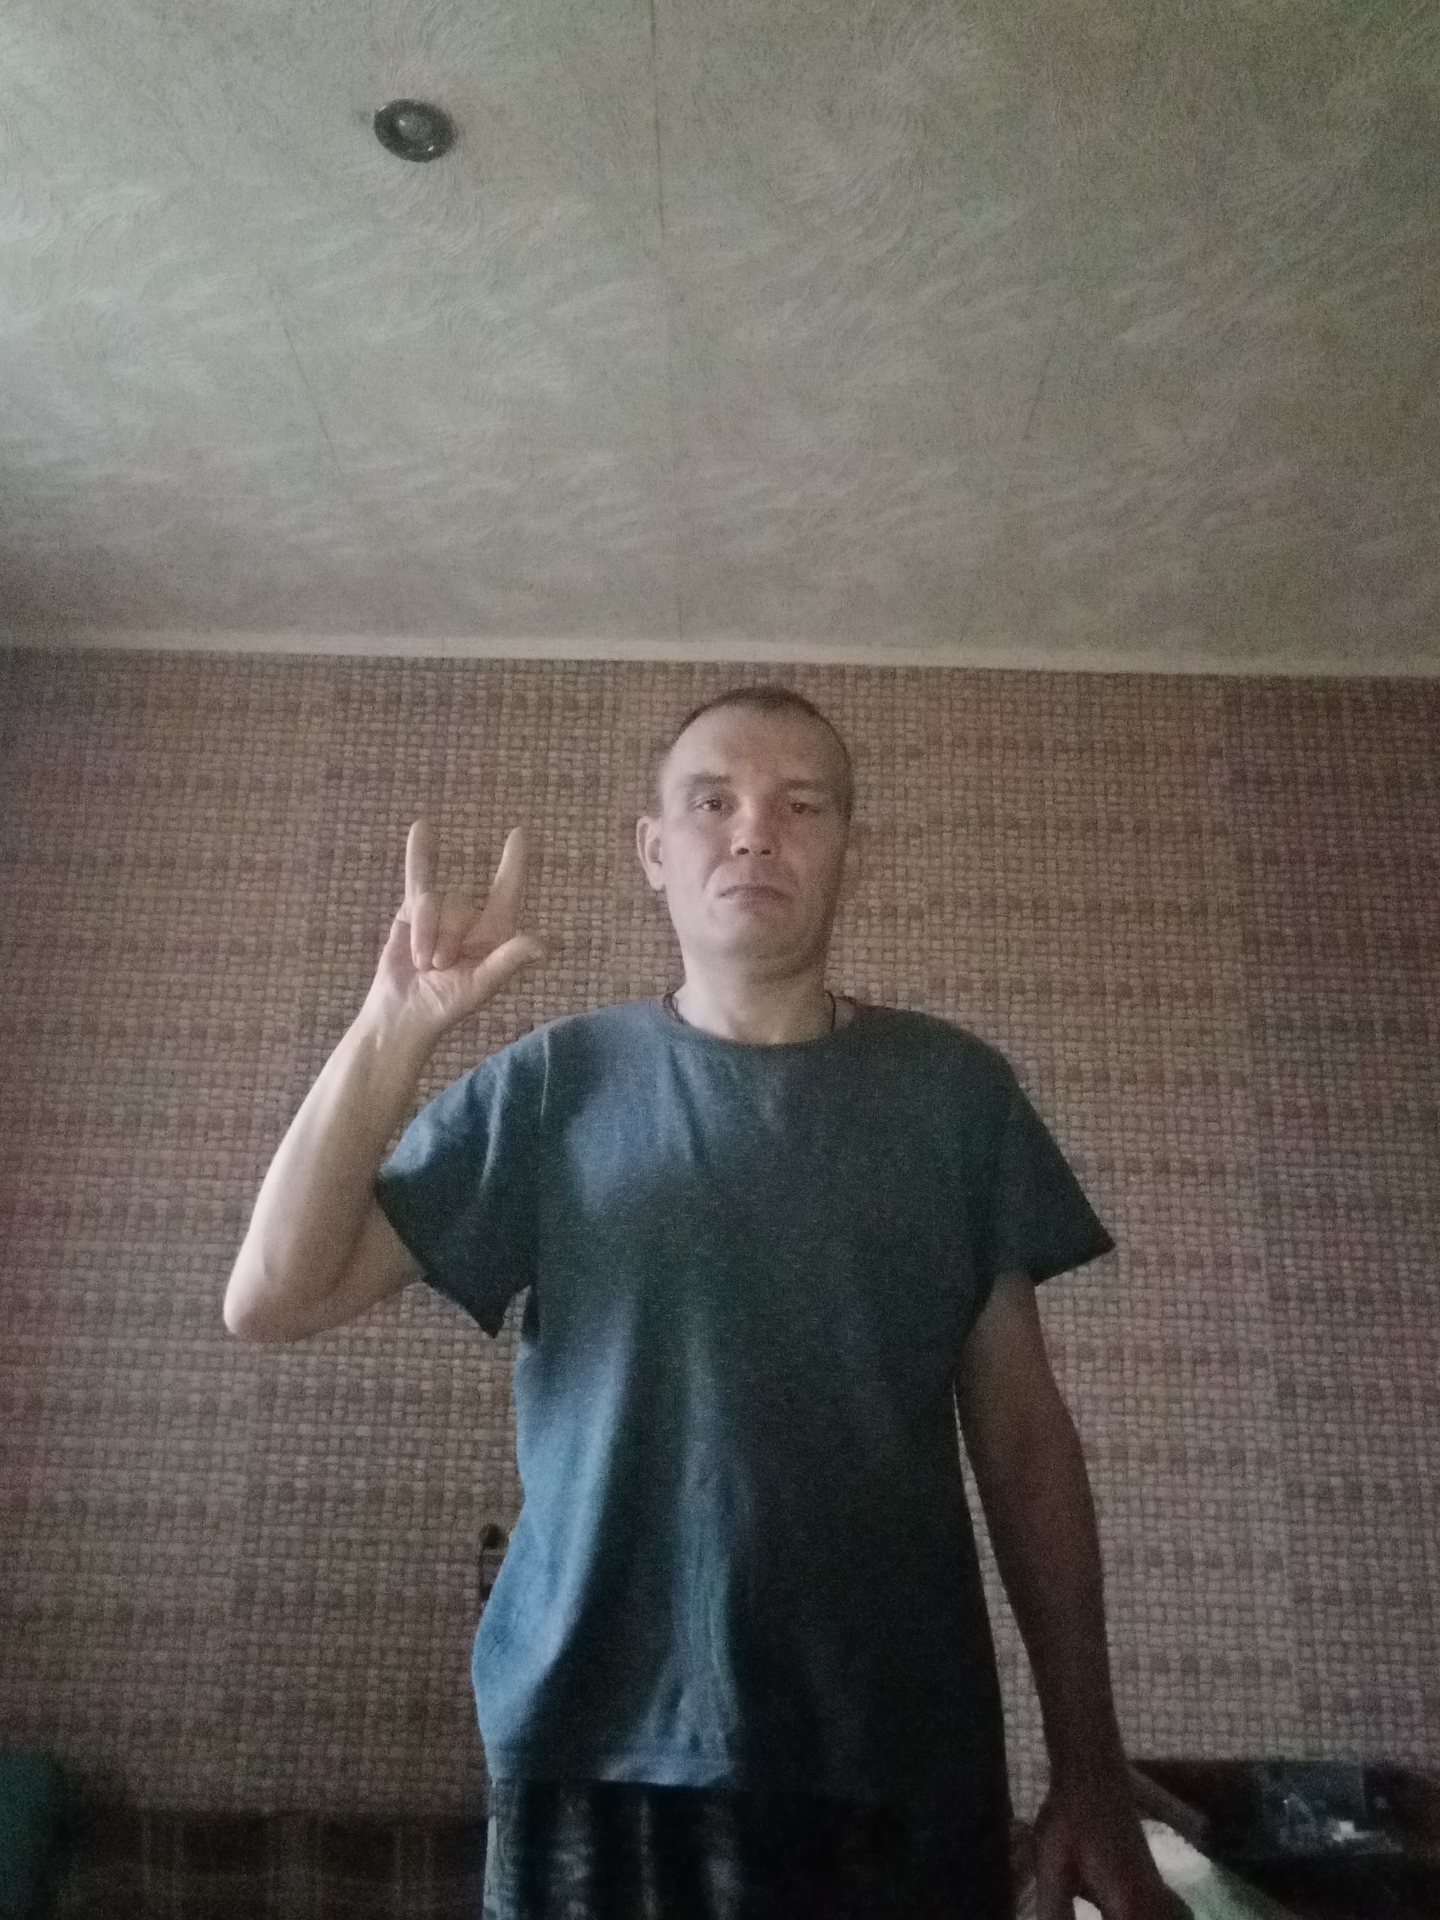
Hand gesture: rock